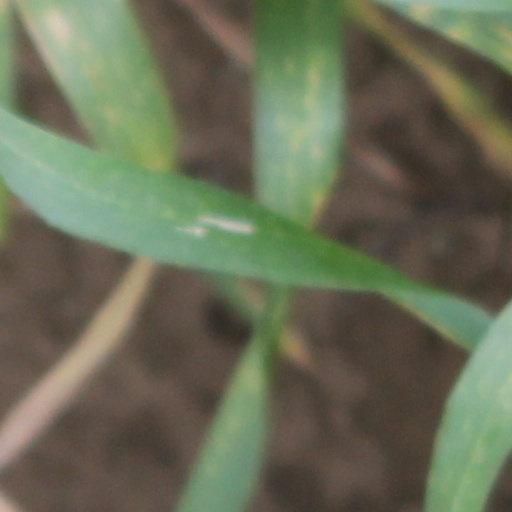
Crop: wheat